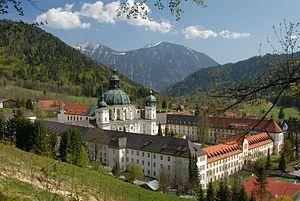
L'abbaye d’Ettal est une abbaye bénédictine, située en Haute-Bavière à Ettal. Elle se trouve près de la ville d’Oberammergau et au nord de la ville de Garmisch-Partenkirchen dans les Alpes. Elle fait partie de l'Archidiocèse de Munich et Freising. Elle est fondée par Louis IV de Bavière en 1330. Au XVIIIᵉ siècle, elle possède une académie réputée ; mais en 1803 elle est sécularisée et laissée à l’abandon. Elle est réoccupée à partir de 1899. De lieu de pèlerinage important, elle est devenue aujourd’hui un lieu touristique populaire.